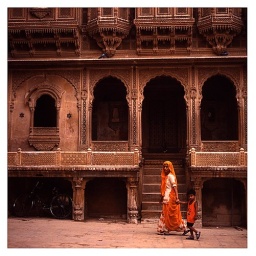
A woman and her son in Jaisalmer, India. I like it that the colour of their clothing matches.